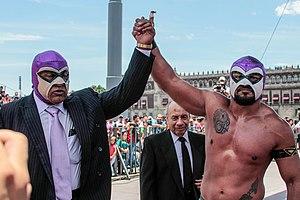
Le catcheur El Fantasma (à gauche) et son fil El Hijo del Fantasma en juillet 2018.
Jorge Luis Alcantar Bolly plus connu sous le nom de ring de El Hijo del Fantasma est un catcheur mexicain. Il travaille actuellement à la World Wrestling Entertainment dans la division NXT.